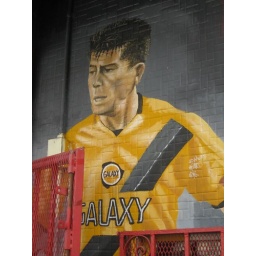
On Main Street, Los Angeles, near the Reagan office building ironically enough (up for sale, thanks gipper)